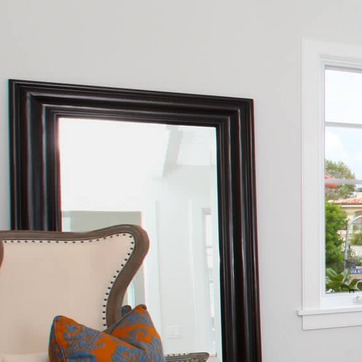
Material: mirror